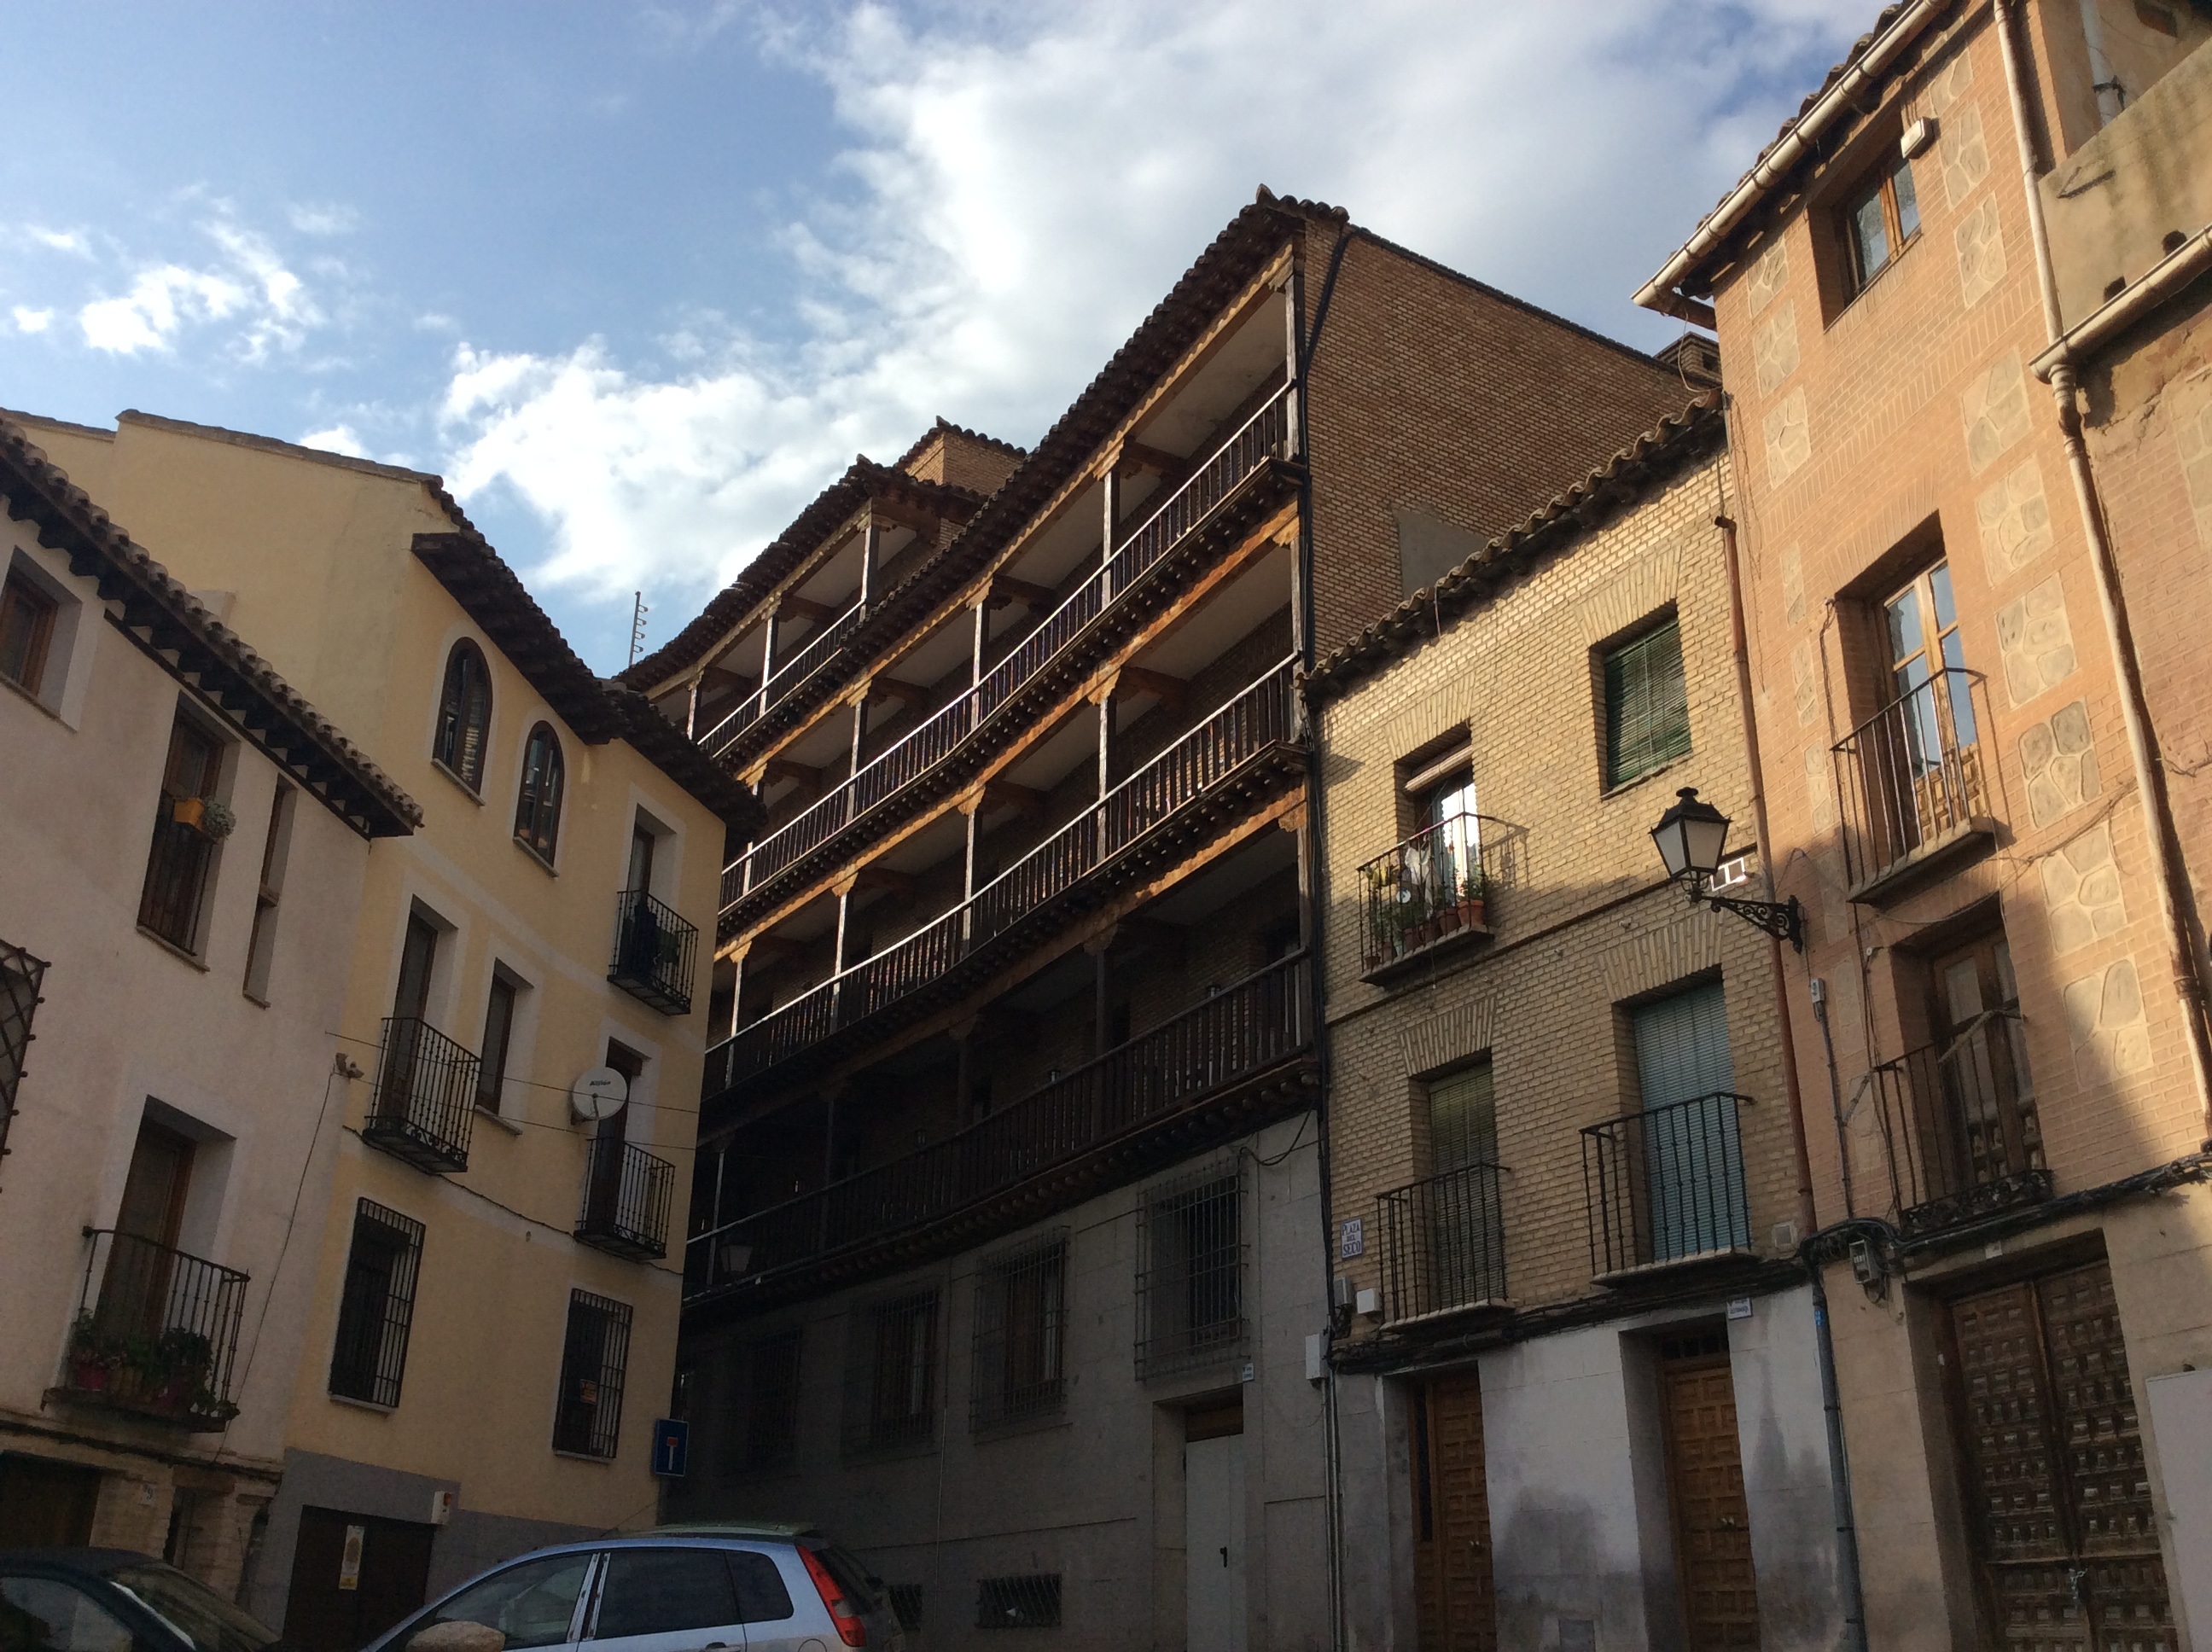
architecture, house, town, building, city, downtown, facade, property, apartment, old town, estate, condominium, neighbourhood, urban area, residential area, human settlement